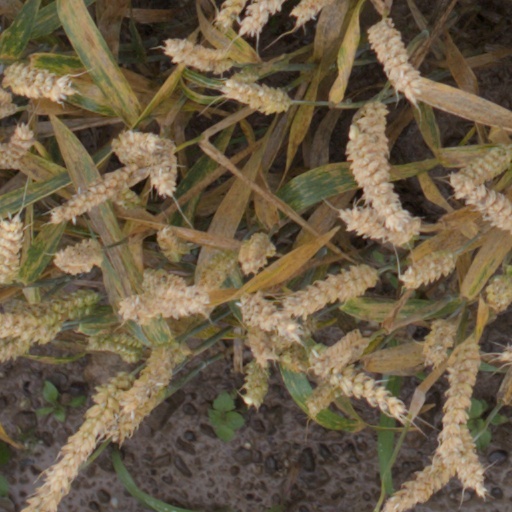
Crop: wheat